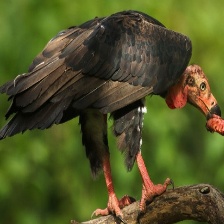
Species: INDIAN VULTURE
Scientific name: GYPS INDICUS
ImageNet parent category: vulture